SkyWay Group

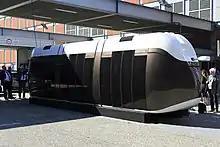
A monorail vehicle at the InnoTrans trade fair in Berlin in 2018.

The SkyWay Group started negotiating with countries like Lithuania, Australia, Slovakia, India, Italy and Indonesia.